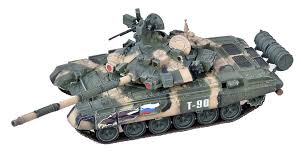
Label: Tank